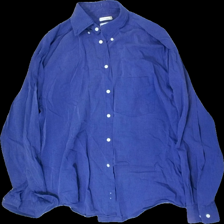
View: front
Type: Shirt
Category: Ladies
Brand: Not in the list
Brand text on label: Uptown Classic
Colors: Blue
Material: 100% cotton
Cut: Regular
Size: L
Season: All
Stains: Minor
Price range: 50-100
Recommended usage: Recycle
Comment: Washed out